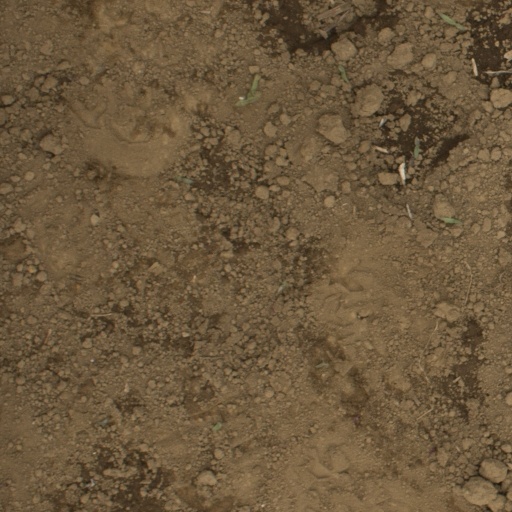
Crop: Jerusalem artichoke